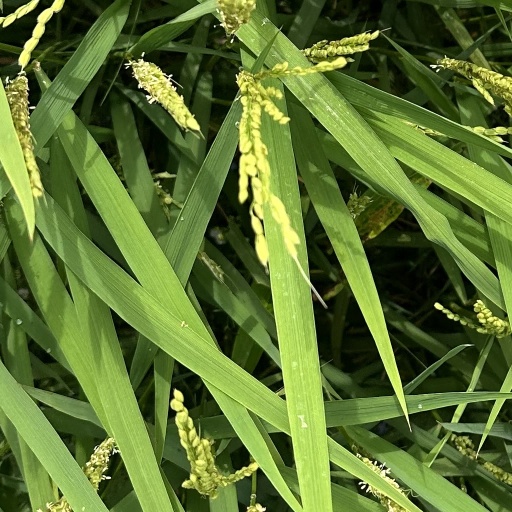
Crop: rice